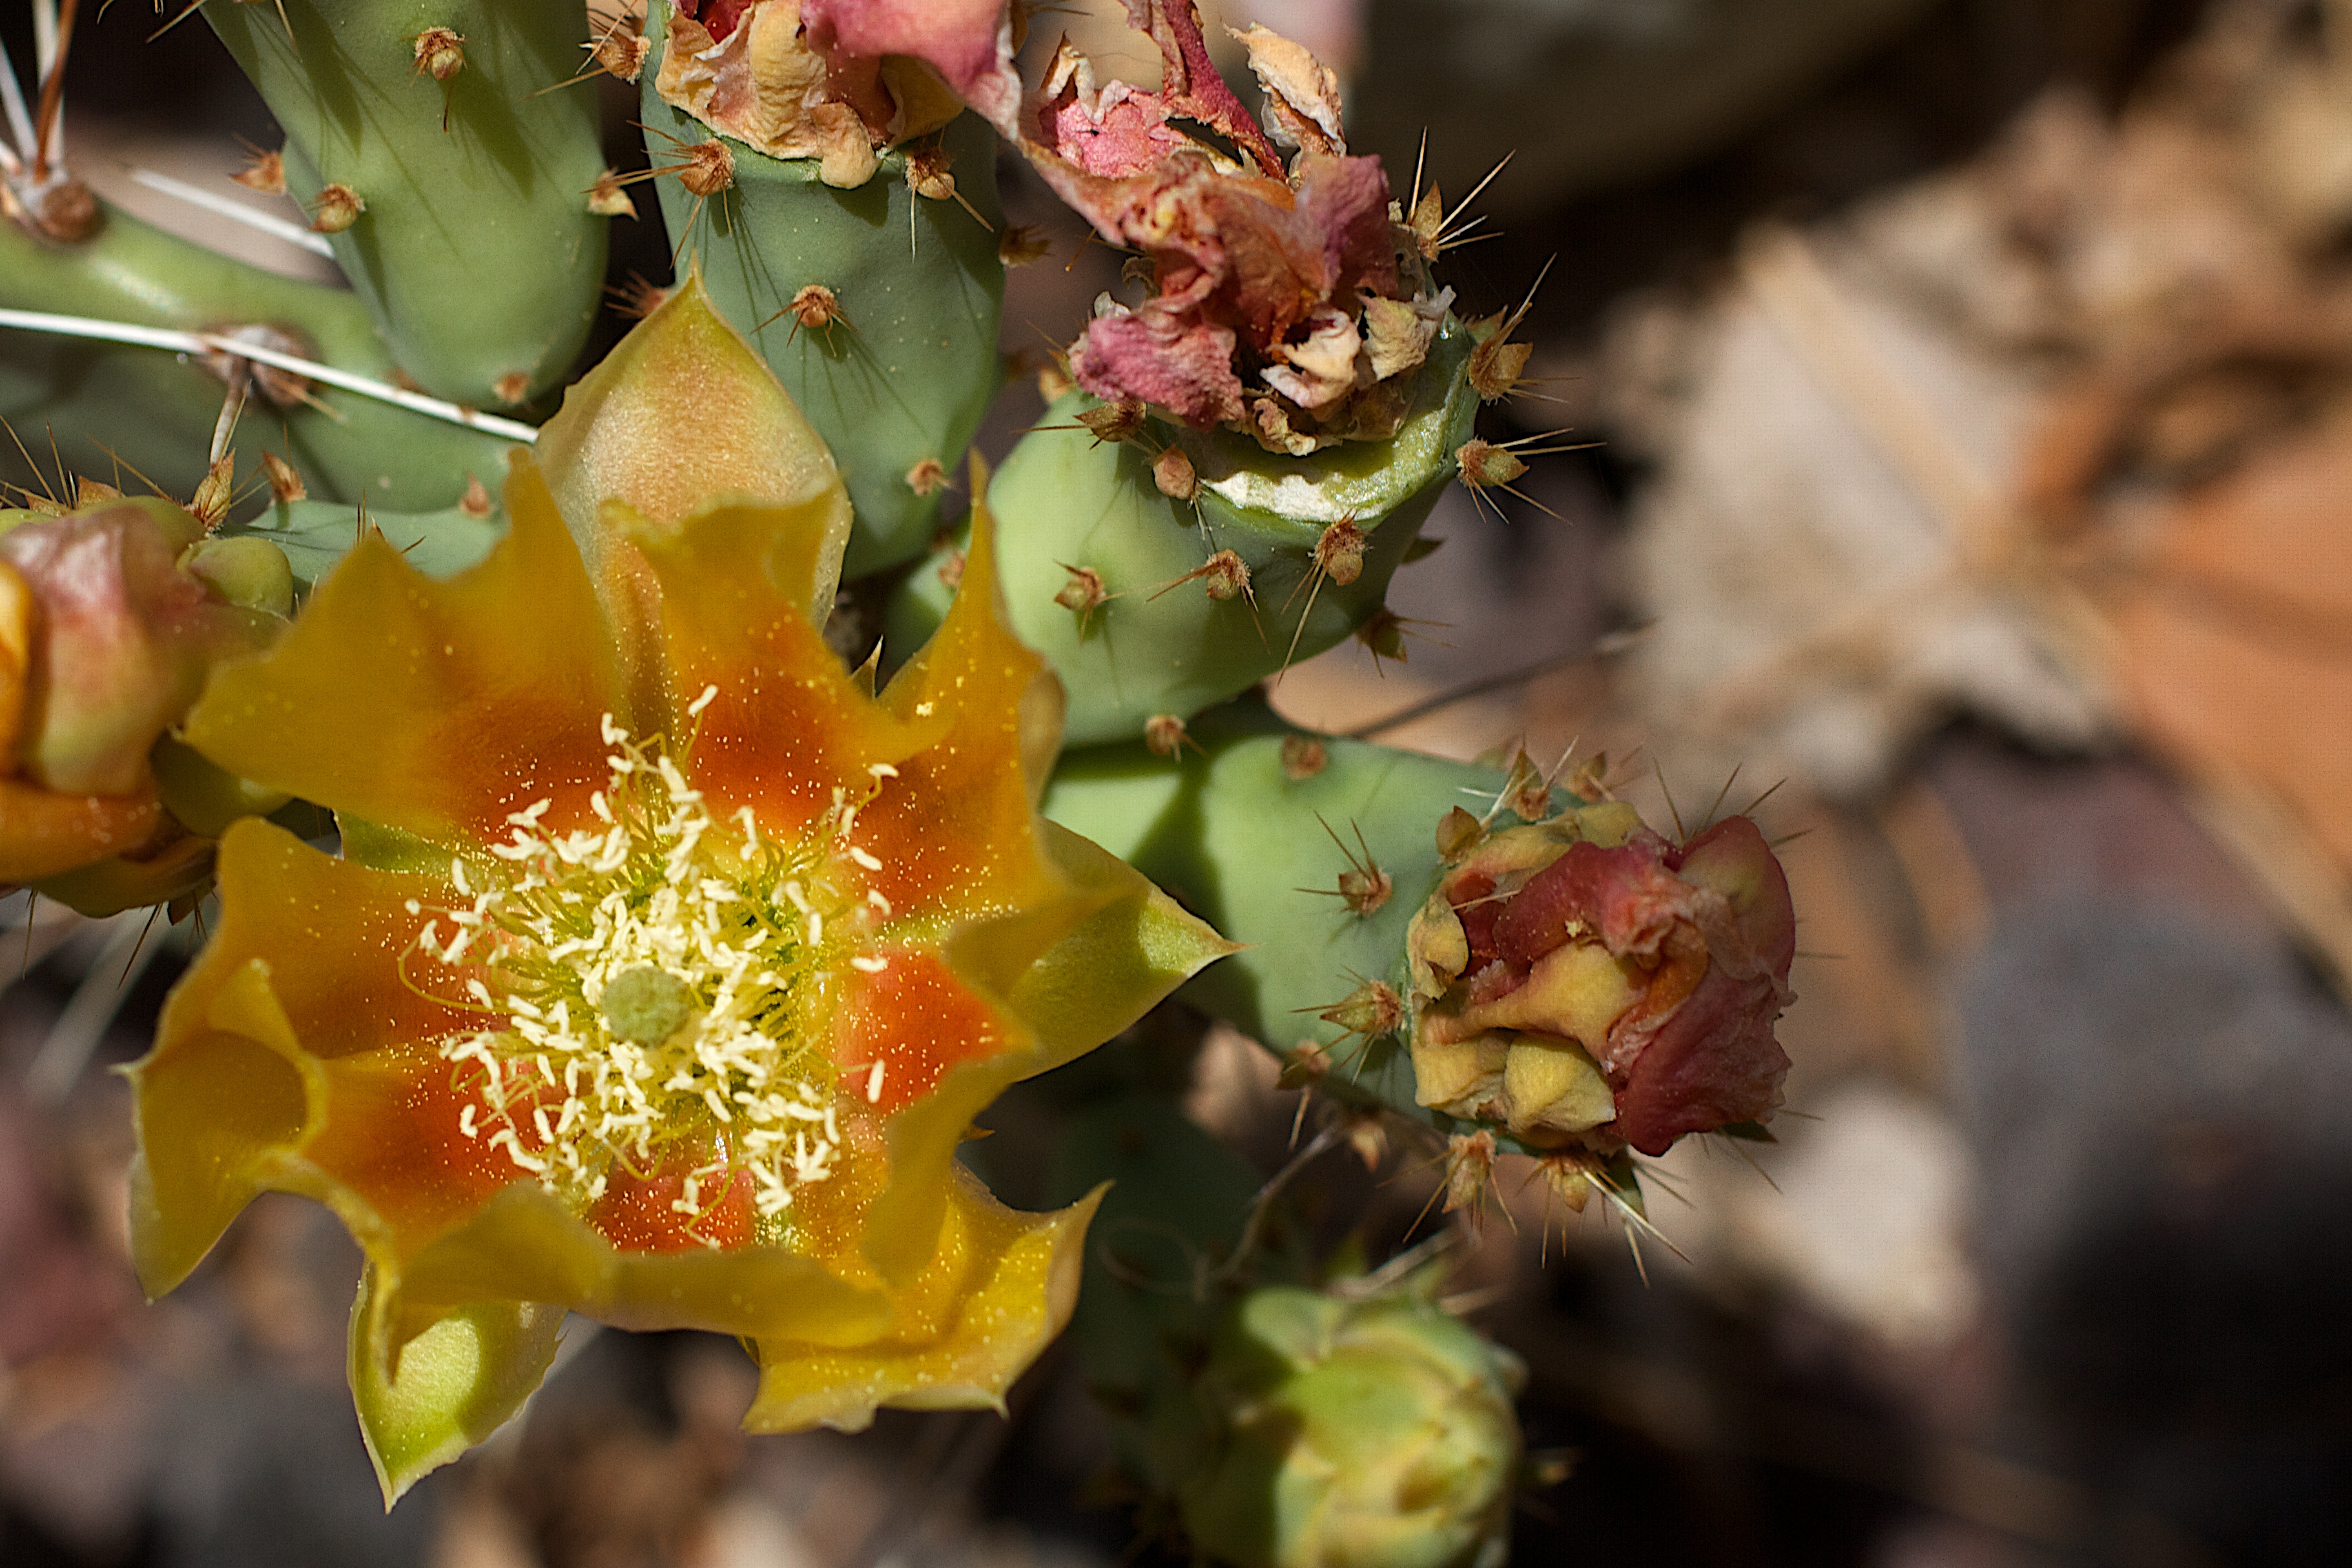
tree, nature, blossom, cactus, plant, leaf, flower, food, spring, produce, autumn, botany, yellow, flora, season, wildflower, close up, macro photography, flowering plant, prickly pear, land plant, thorns spines and prickles